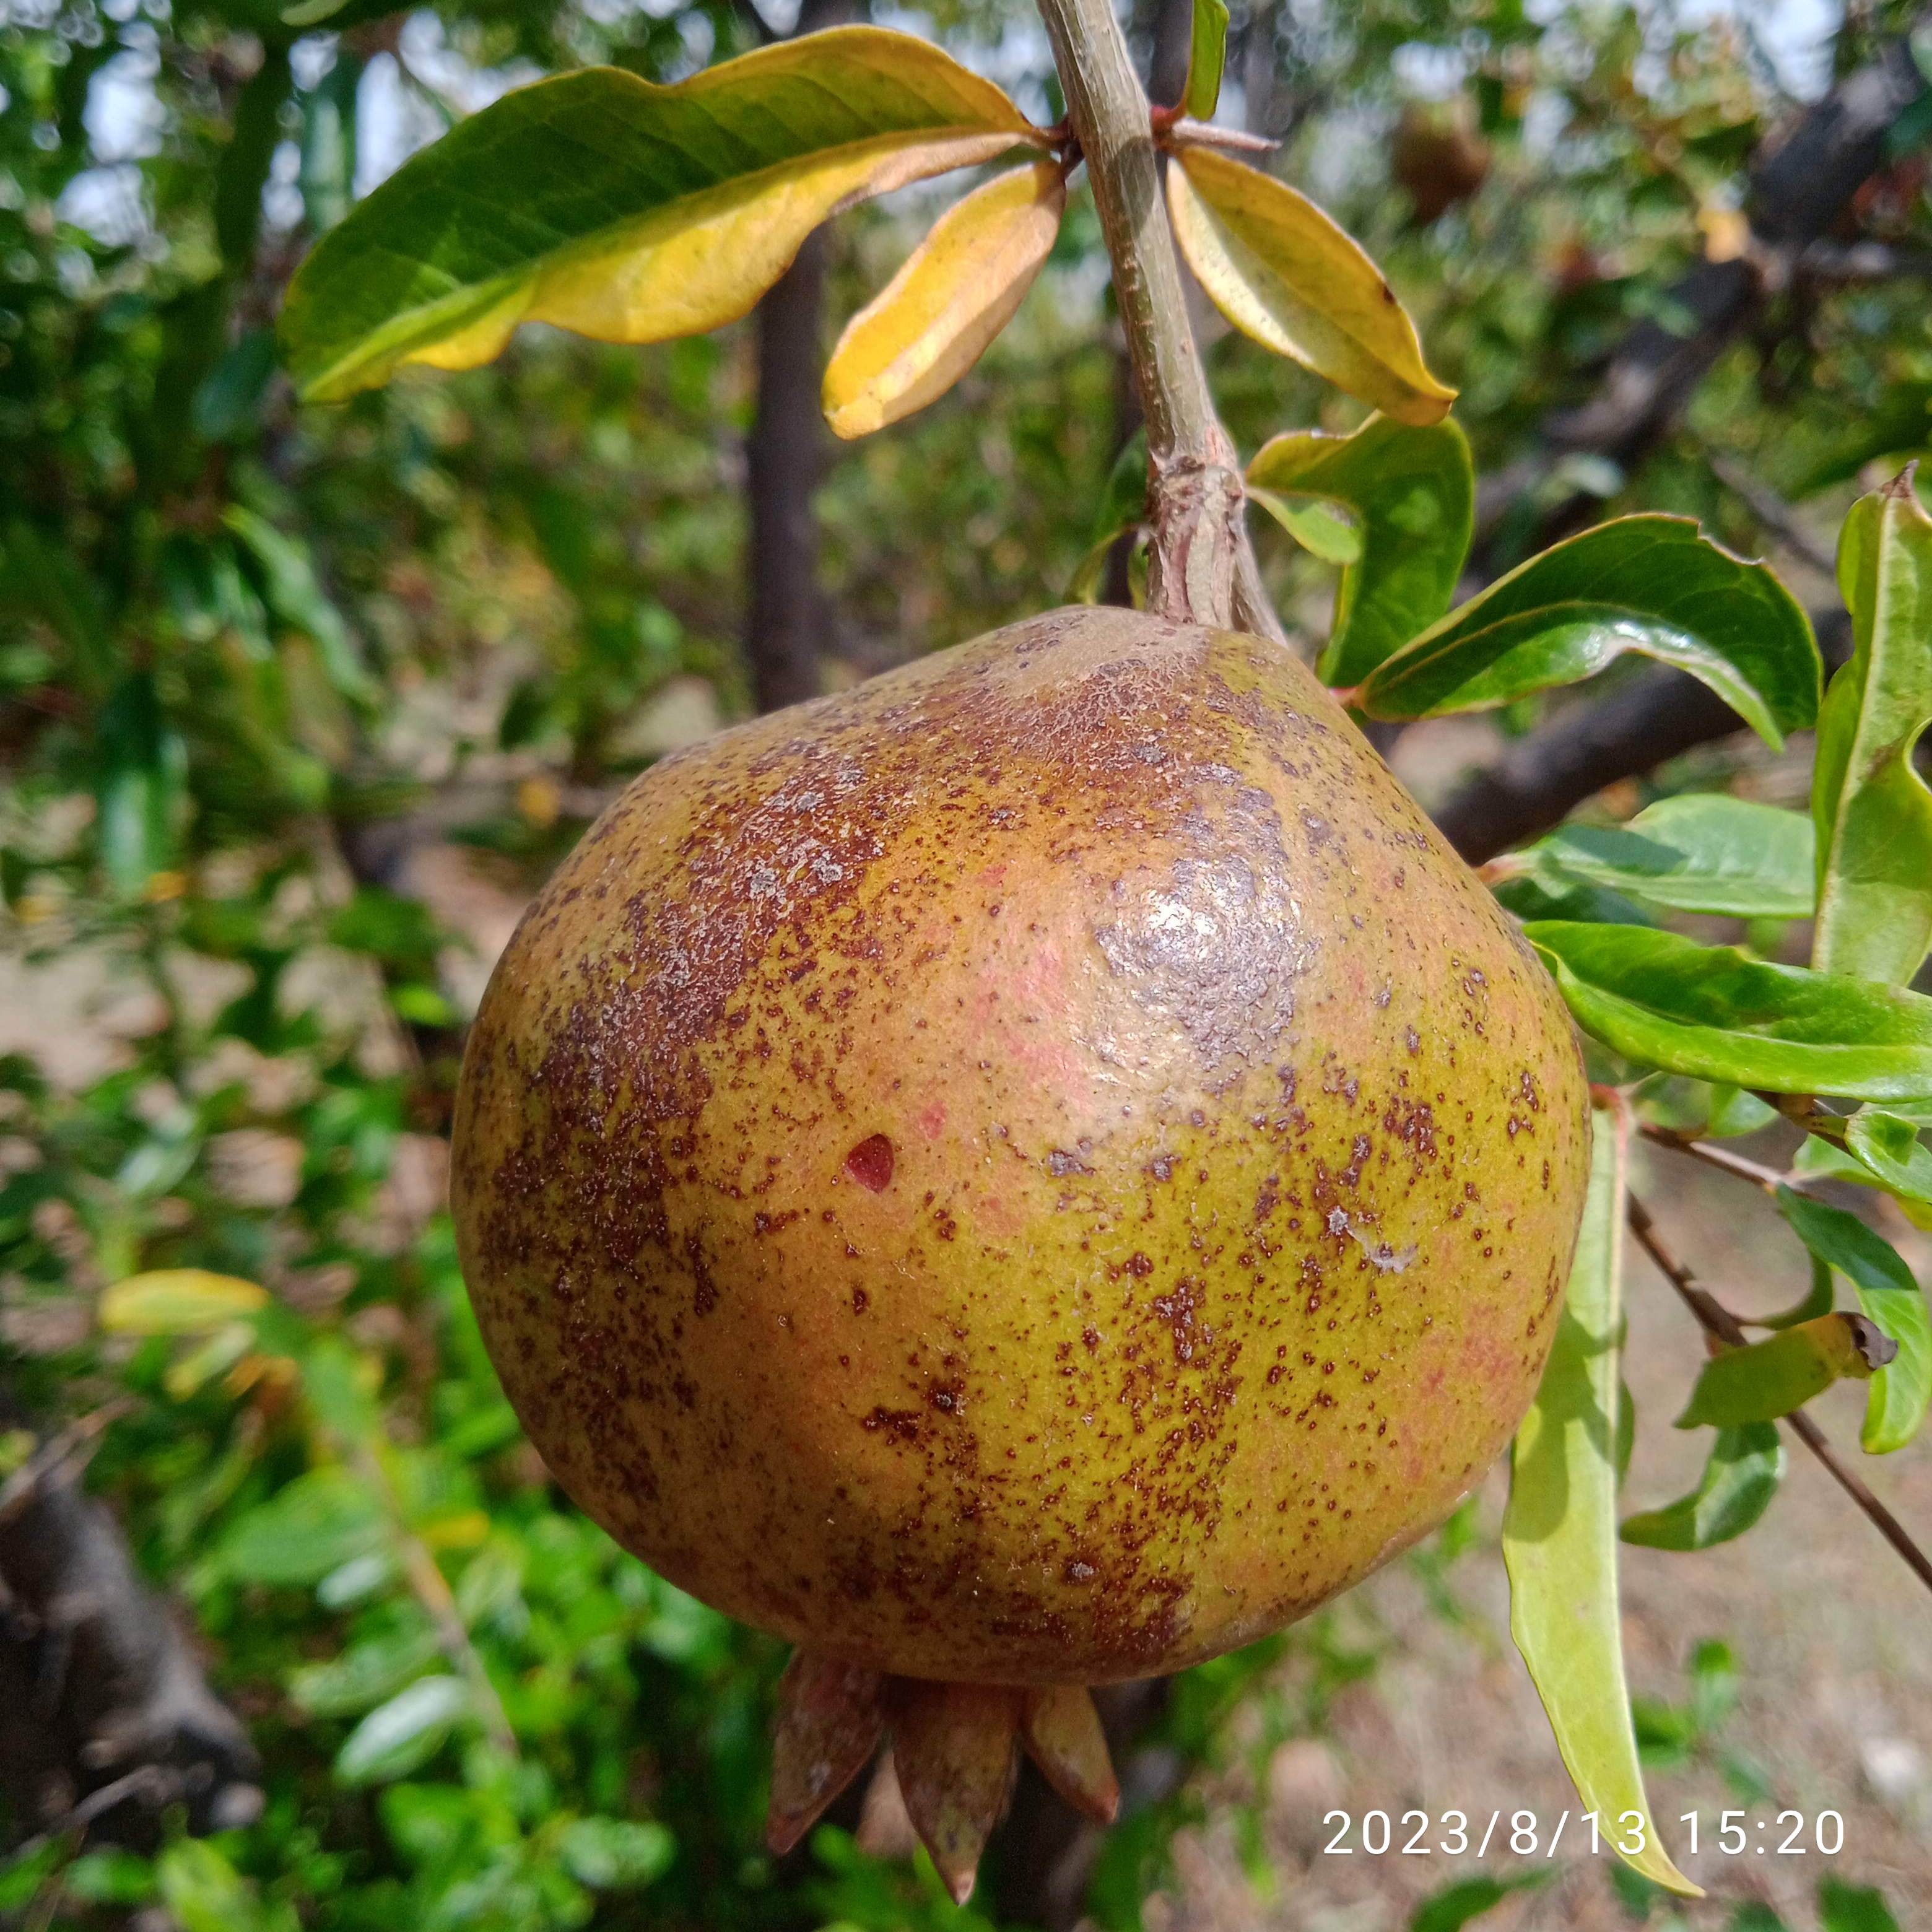
Label: Cercospora